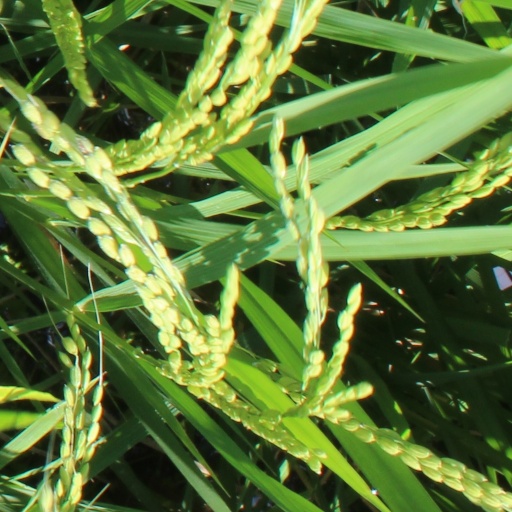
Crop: rice